Tables game

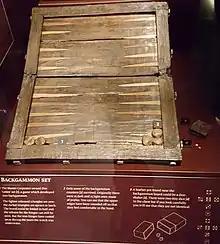
A tables board found in the shipwreck of the Mary Rose (1545)

The most recent major development in backgammon was the addition of the doubling cube. It was first introduced in the 1920s in New York City among members of gaming clubs on the Lower East Side. The cube required players not only to select the best move in a given position, but also to estimate the probability of winning from that position, transforming backgammon into the expected value-driven game played in the 20th and 21st centuries.